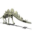
Label: dinosaur